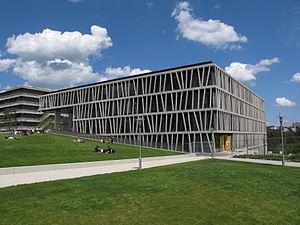
Le musée de l'université de Tübingen est un établissement muséographique universitaire dont les collections sont installées dans le château Hohentübingen ainsi qu'au sein d'autres bâtiments de Tübingen, ville située dans le Land de Bade-Wurtemberg. Le musée est créé en octobre 2006.